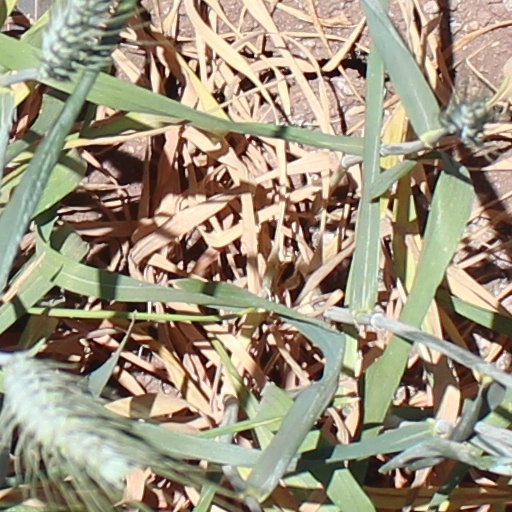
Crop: wheat